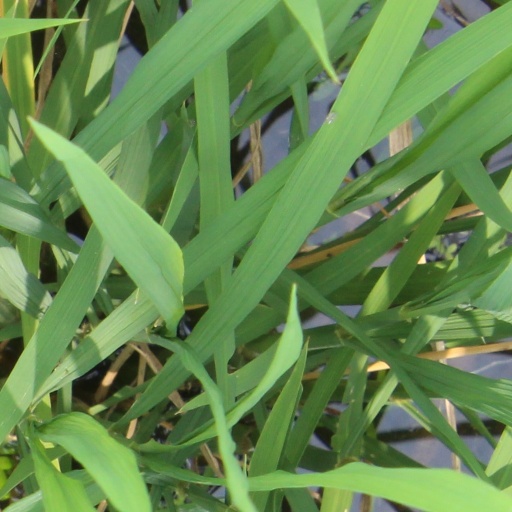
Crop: rice